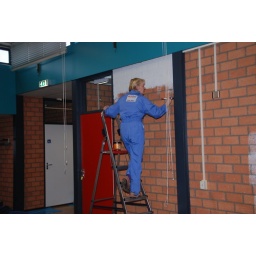
Foto's van opknappen wijkcentrum Maaswijk door de wijkvereniging in Spijkenisse